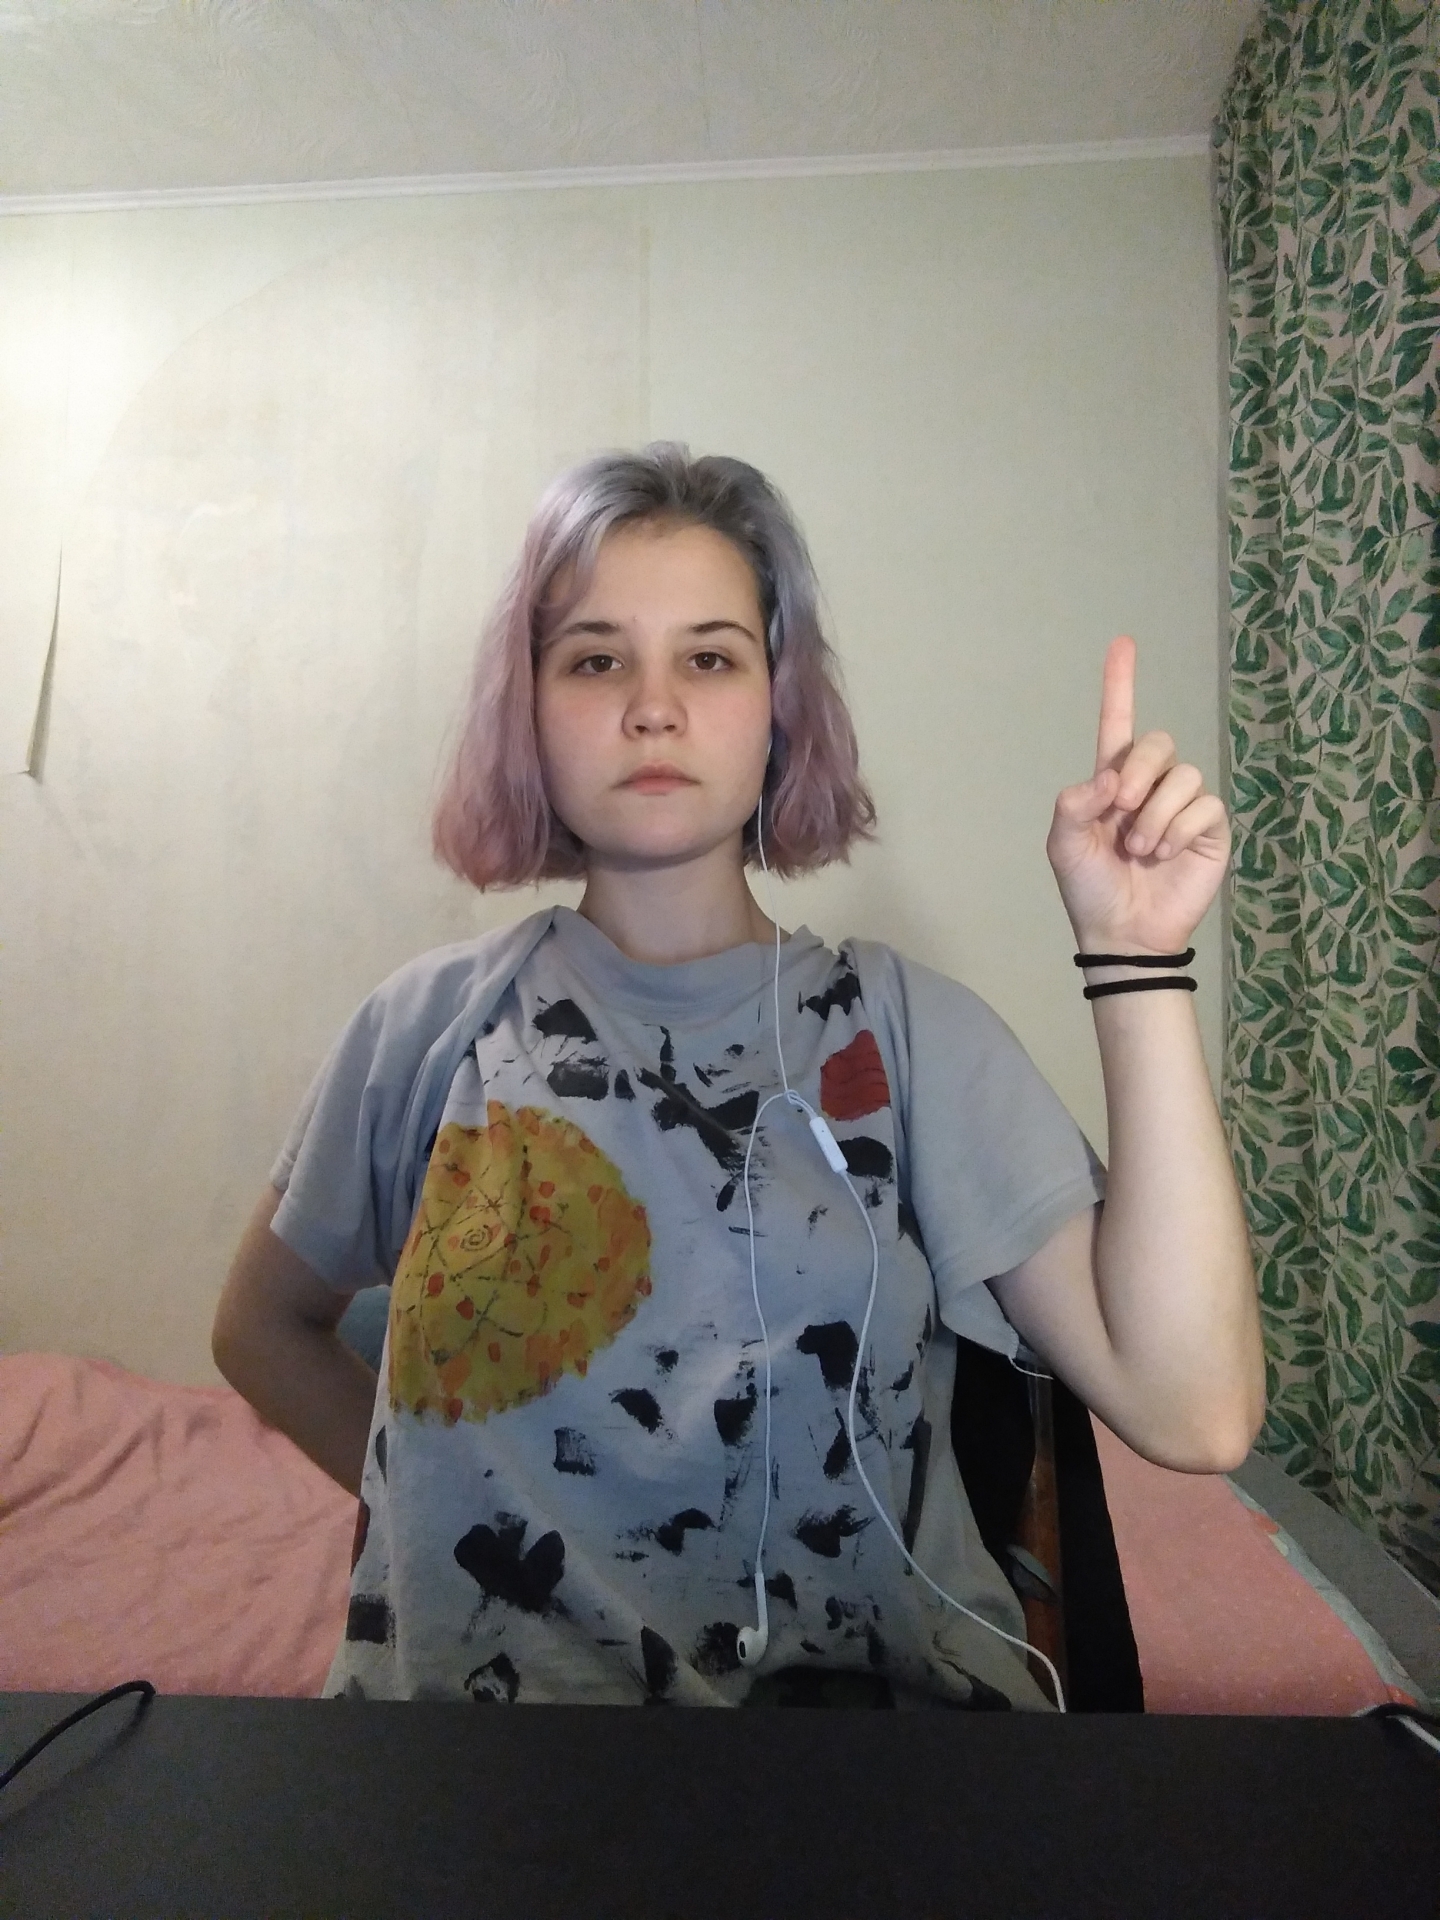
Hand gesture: one